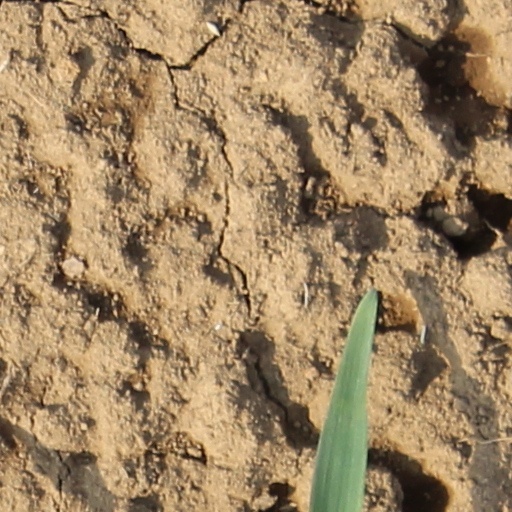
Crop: wheat